Saharia

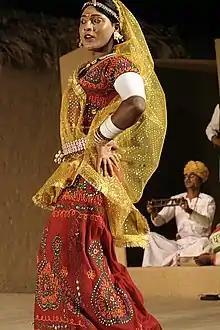
Swang Dance of Saharia Tribe

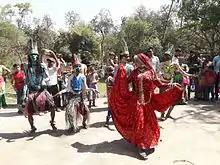
Folks dance by Saharia tribe of Rajasthan in Kaleshwari Art Fair - 2017 held at Kaleshwari

The history of the Saharia tribe is spotty and in many places completely lost. The older generations of the Saharia tribes people fail to give any account of their history, and written records of ancestry are virtually nonexistent. Traditionally, they trace their beginnings to the days of the Ramayana and beyond. They trace their origin from Shabari of the Ramayan. Another theory suggests that Brahma, the creator was busy casting the Universe. He made out a place to seat all persons. In the centre of that place he put a Sahariya who was a simpleton. Others came to join him sitting but they pushed him further from the square centre to an extreme corner or khoont. The story goes that an annoyed Brahma chided the Sahariya for his inability to cope with the pressure and decreed that he would henceforth live in forests and such other out of the way places.